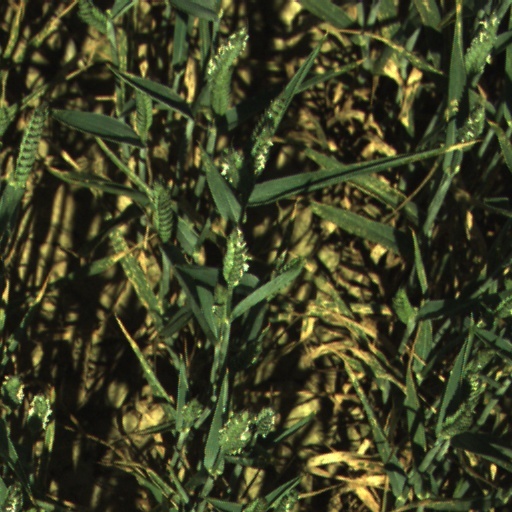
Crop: wheat